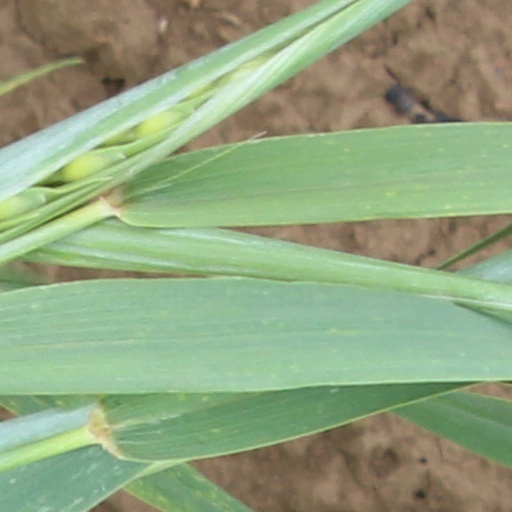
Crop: wheat